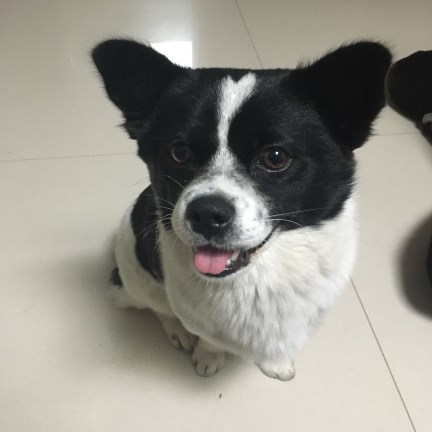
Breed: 3336-n000121-chinese_rural_dog